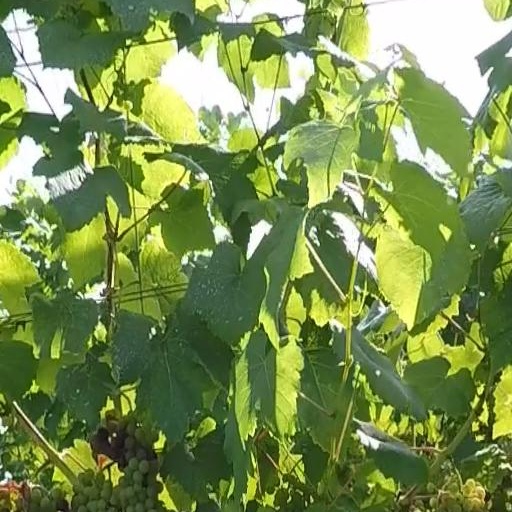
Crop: grape